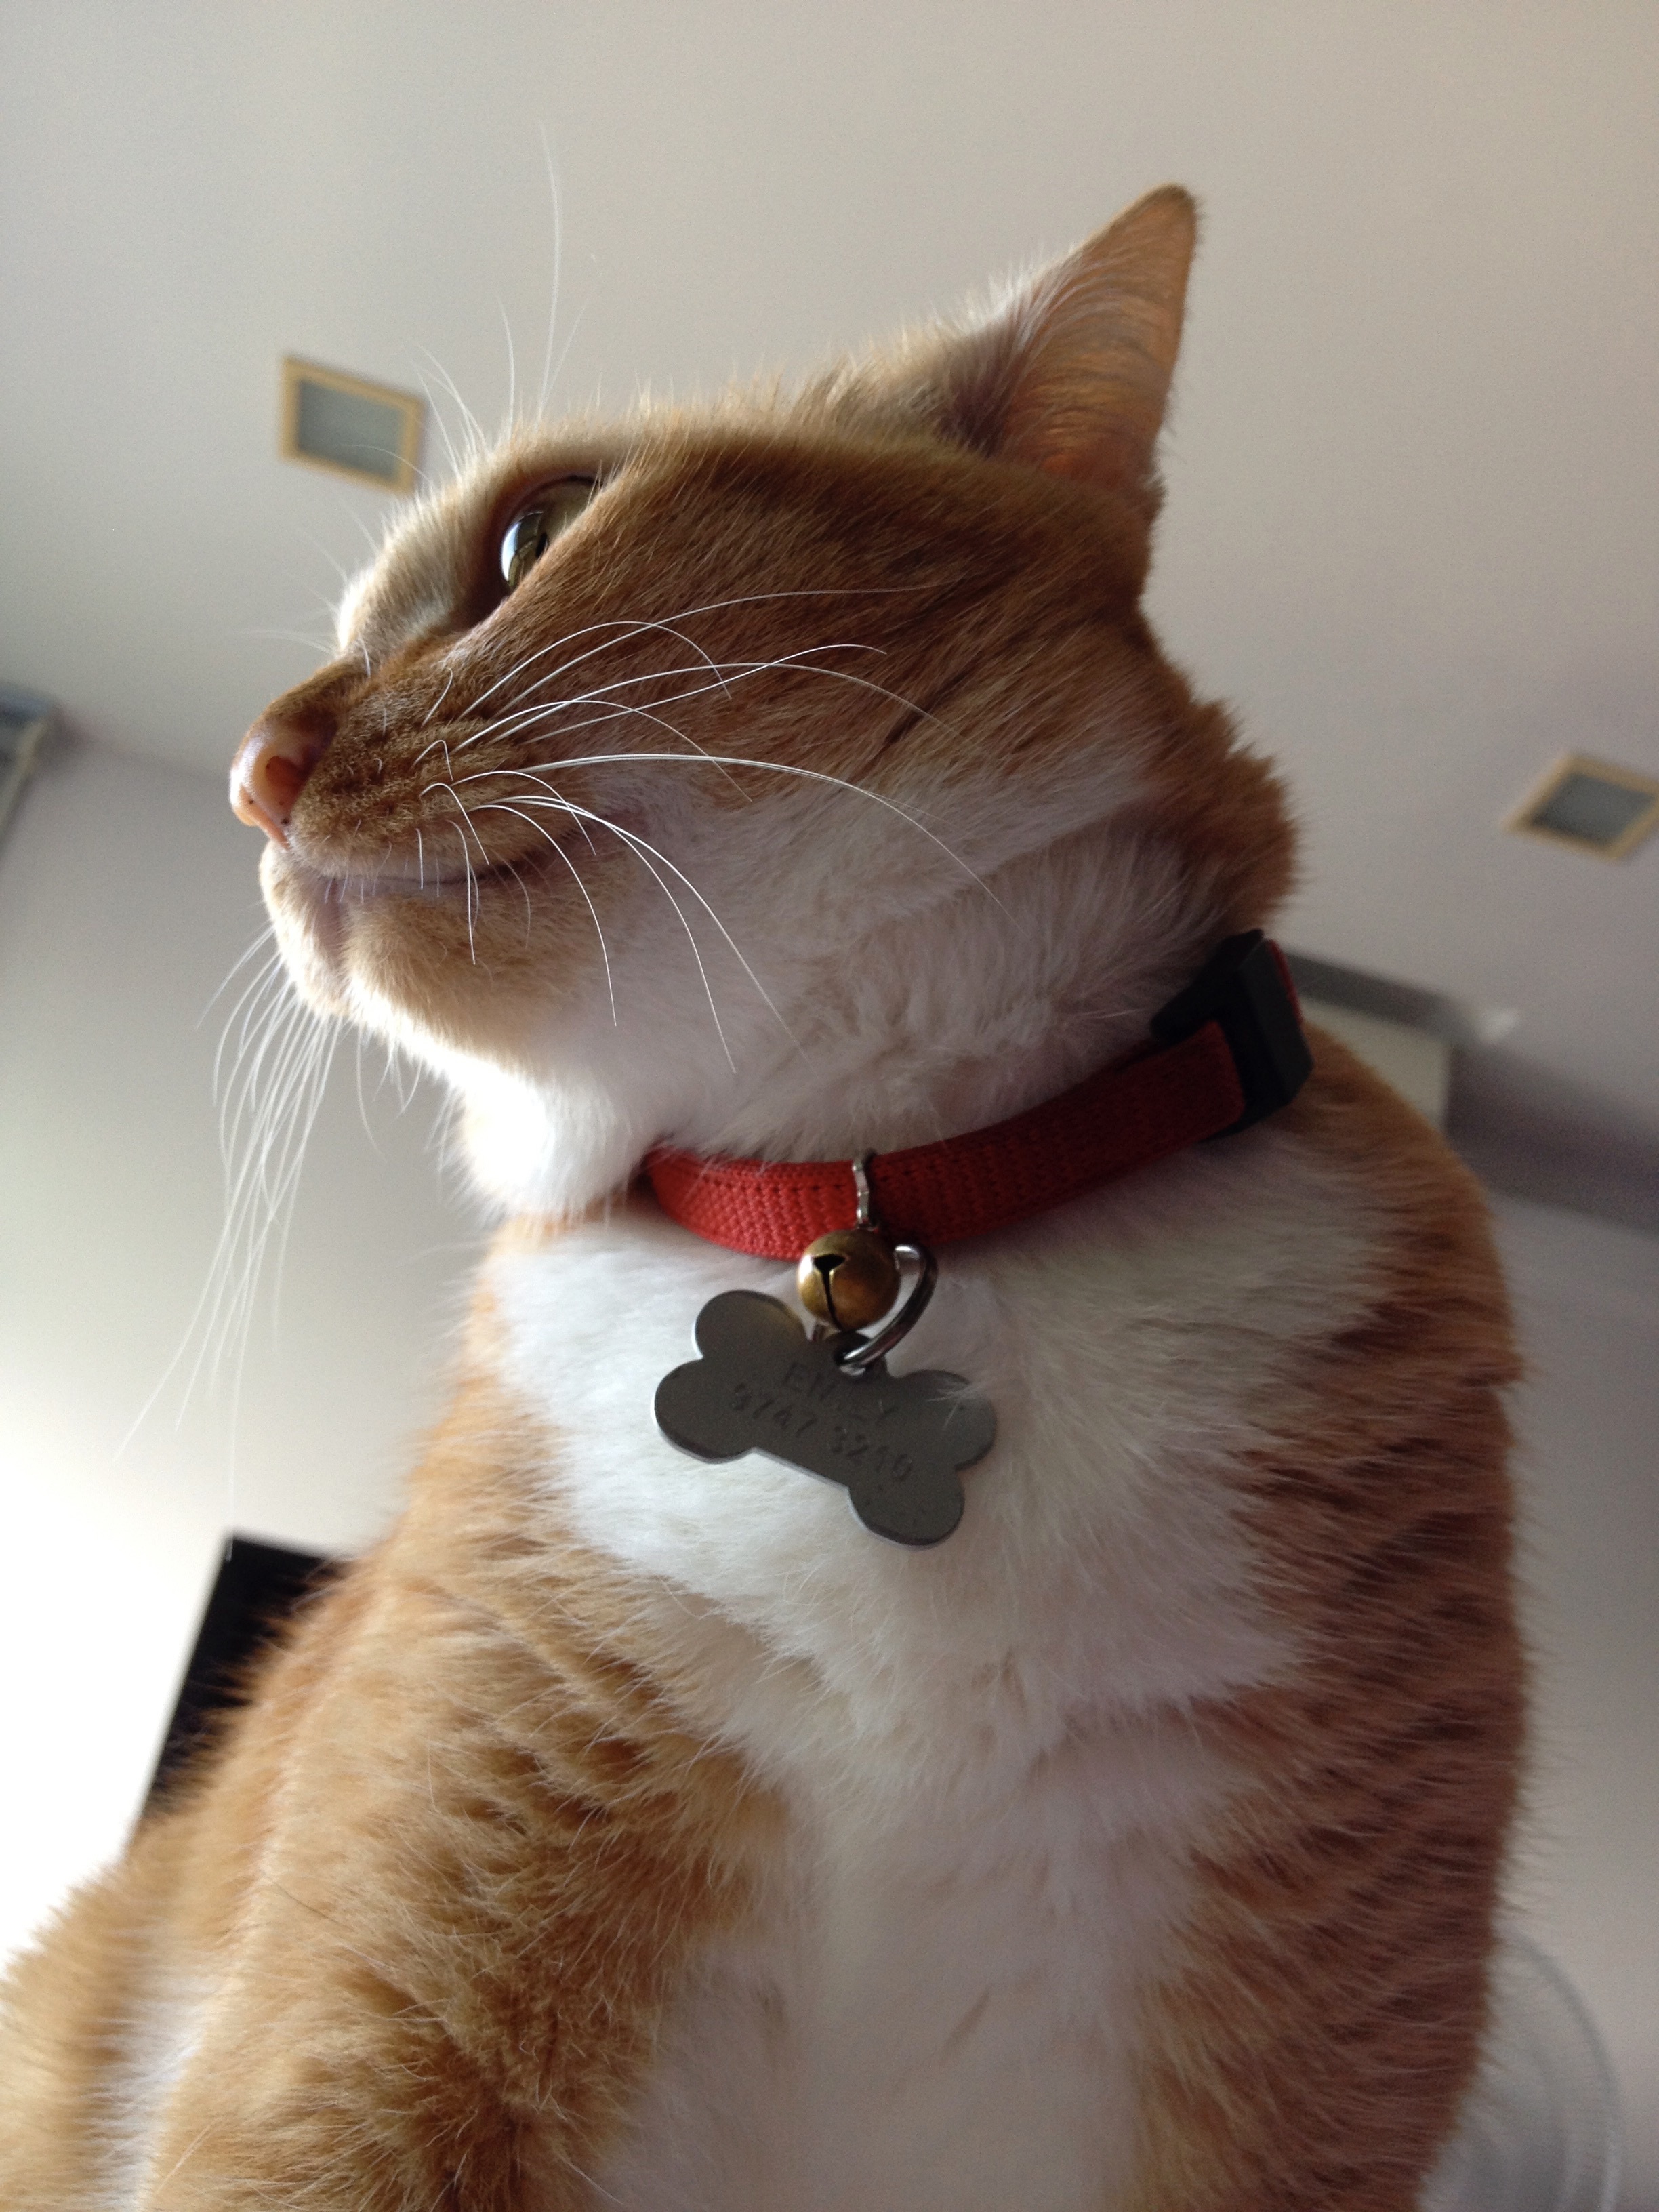
cat, mammal, close up, nose, whiskers, skin, vertebrate, small to medium sized cats, cat like mammal